Aulan

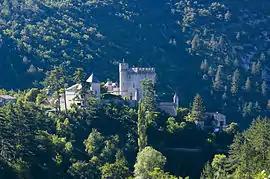
Chateau

Aulan is a commune in the Drôme department in southeastern France.